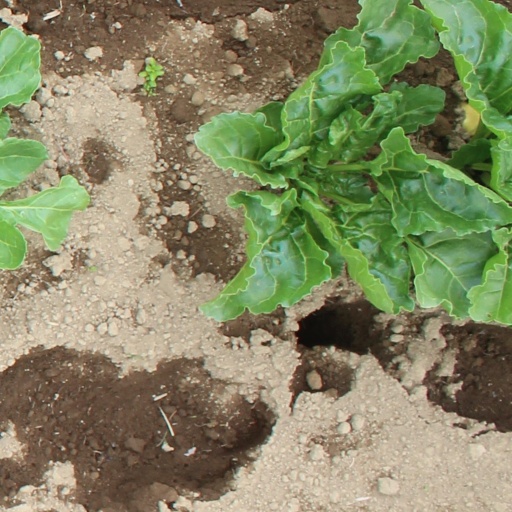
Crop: sugar beet